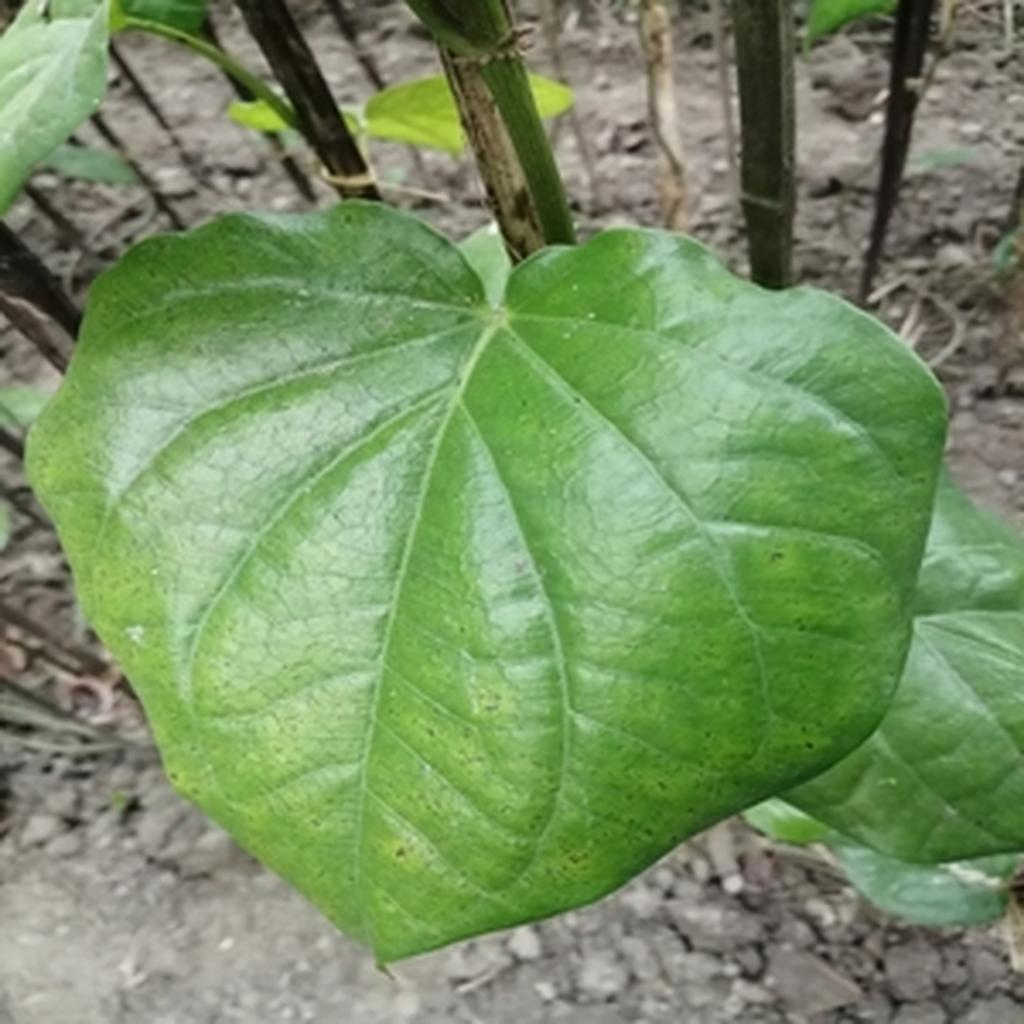
Label: Leaf_Spot